Epson

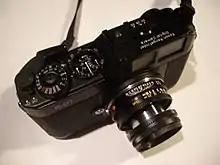
Epson R-D1 digital rangefinder camera

Epson entered the personal computer market in 1983 with the QX-10, a CP/M-compatible Z80 machine. By 1986, the company had shifted to the growing PC market with the Equity line. EPSON manufactured and sold NEC PC-9801 clones in Japan. Epson withdrew from the international PC market in 1996. The company still produces and sells PCs in Japan as of 2024.